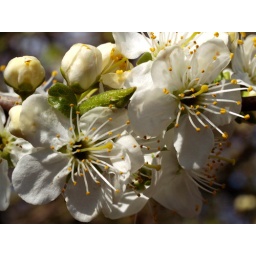
A fruit tree blossoming at an abandoned farm near Sheffield (UK). Possibly Damson &lt;i&gt;(Prunus domestica insititia)&lt;/i&gt;.